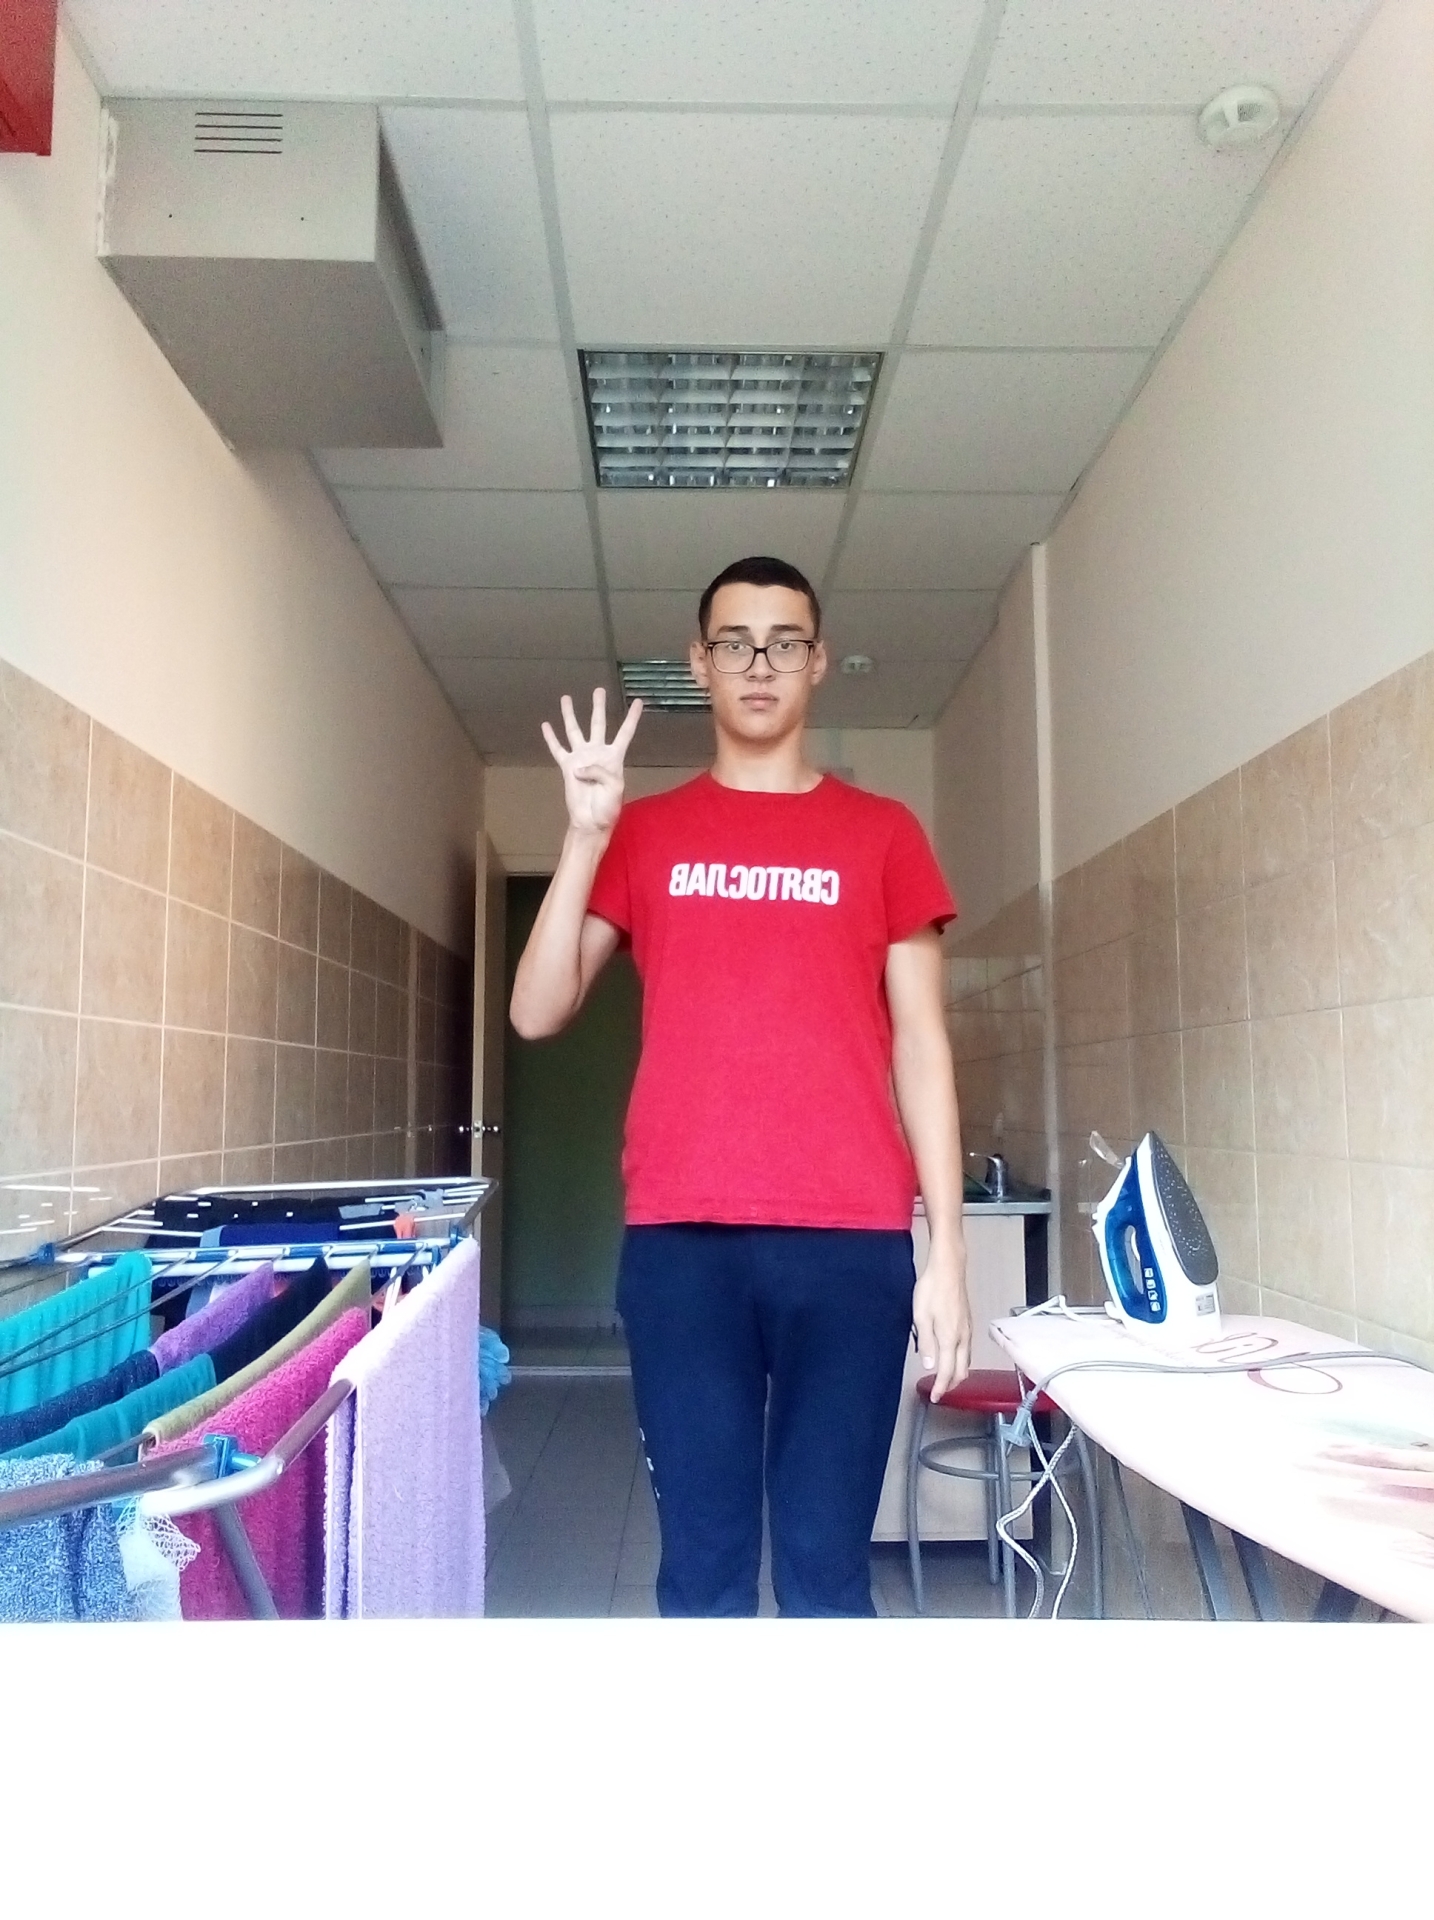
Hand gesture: four